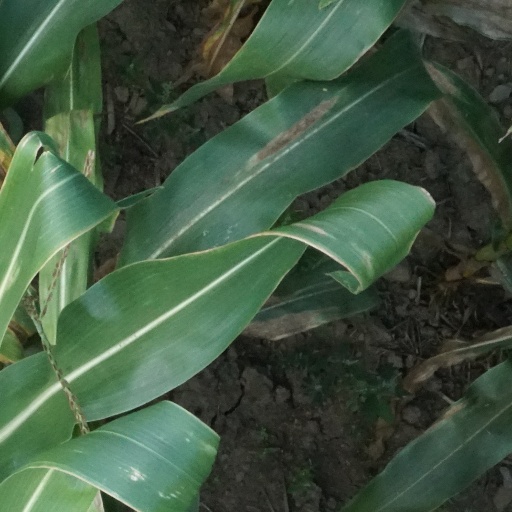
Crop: maize; corn